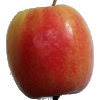
Label: Apple Pink Lady 1